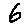
Label: 6